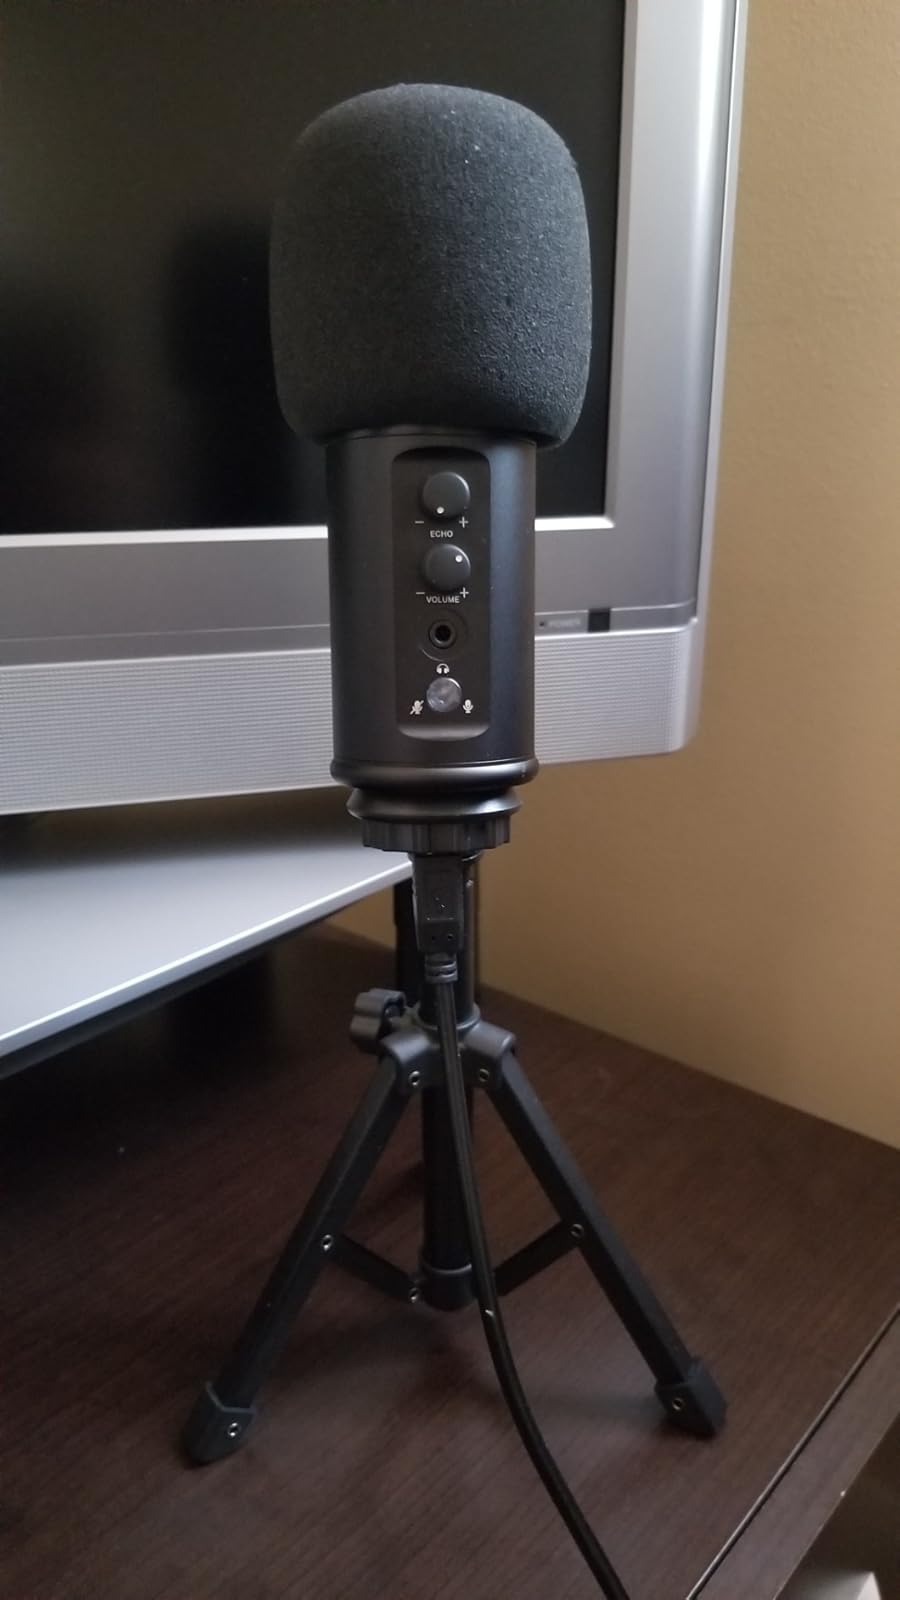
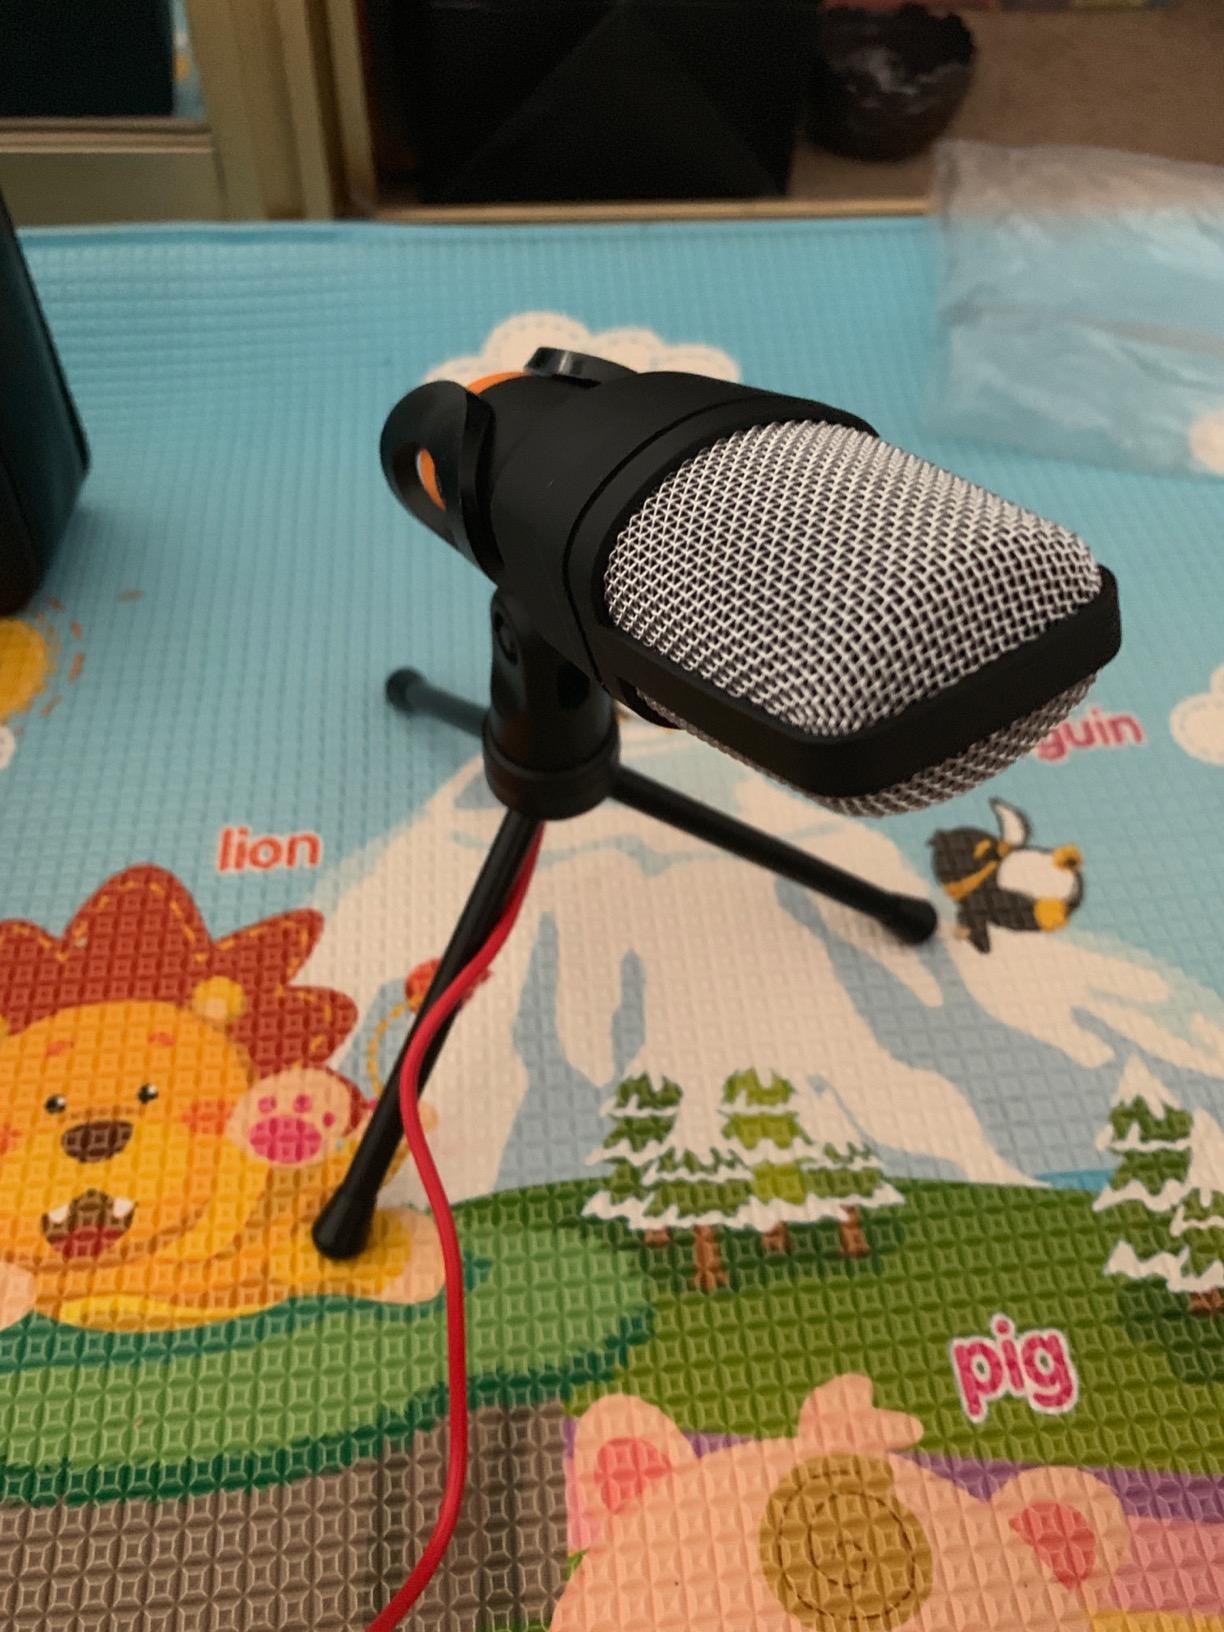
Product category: microphone
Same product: no